Answer in natural language. Is brown wooden chair with seagreen cushion to the left of HousePlant? Choose between the following options: no or yes
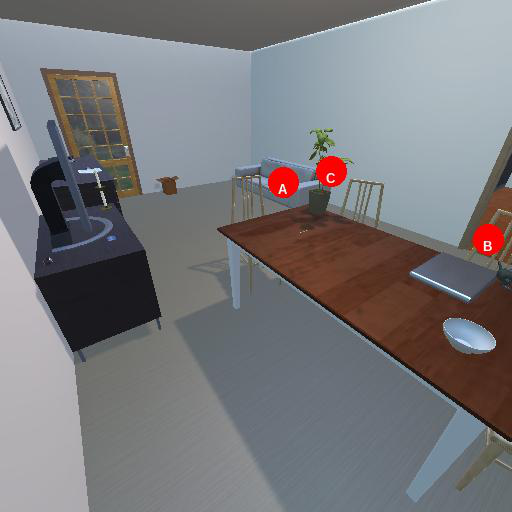
<answer>no</answer>